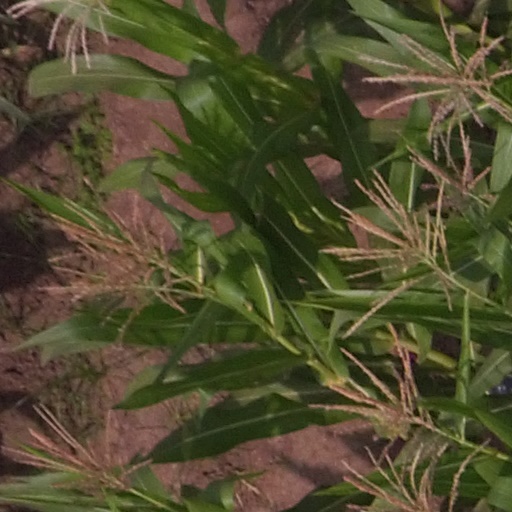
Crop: maize; corn